Open Grave, Hanover

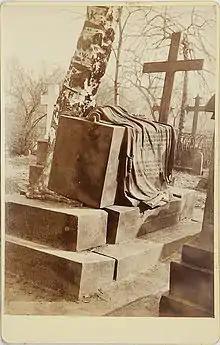
Early photograph of the Open Grave (c. 1880)

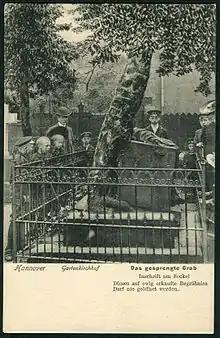
Photograph of the Open Grave (c. 1900)

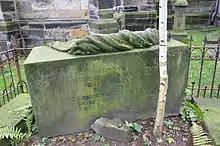
The Open Grave in 2014

The Open Grave (German: "Geöffnetes Grab", literally "Opened Grave") or Burst Grave ("Gesprengtes Grab") is a tomb in Hanover in the "Gartenfriedhof" in the "Warmbüchenviertel", near the "Aegidientorplatz" square. and one of the landmarks of the city of Hanover.